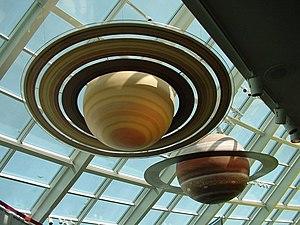
Le planétarium Adler est un musée scientifique américain situé au 1300 S. Lake Shore Drive, dans la ville de Chicago. Ouvert au public en 1930, il s'agit du premier planétarium du continent américain.